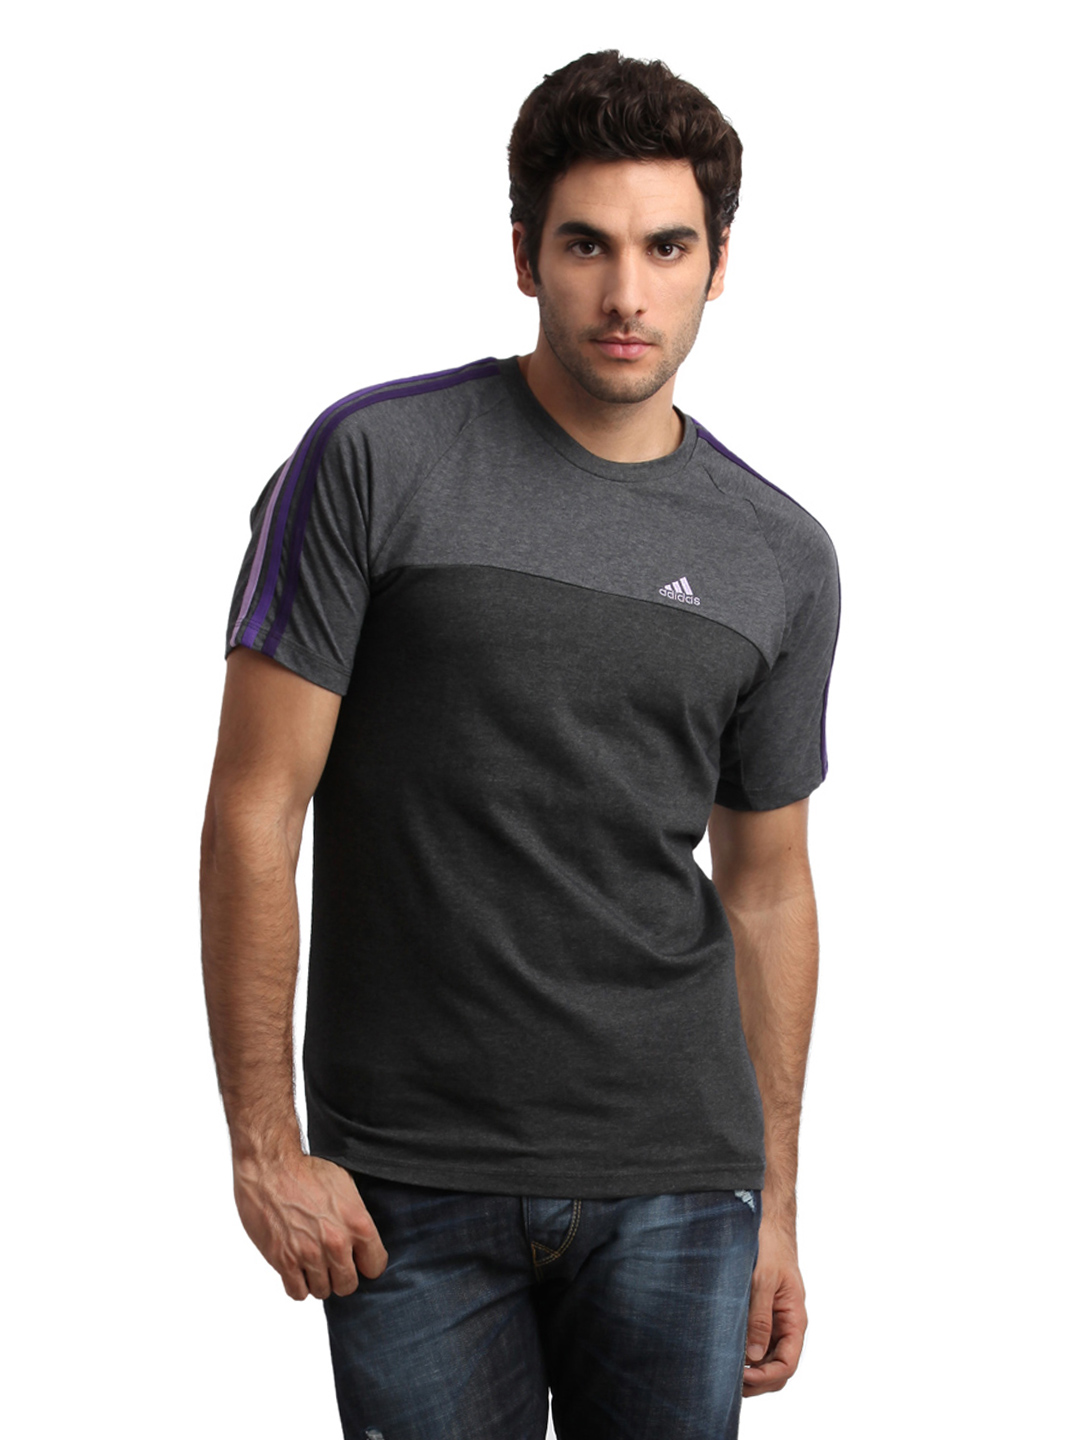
ADIDAS Men Grey T-Shirt
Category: Apparel / Topwear / Tshirts
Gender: Men
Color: Grey
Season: Summer 2012
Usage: Casual